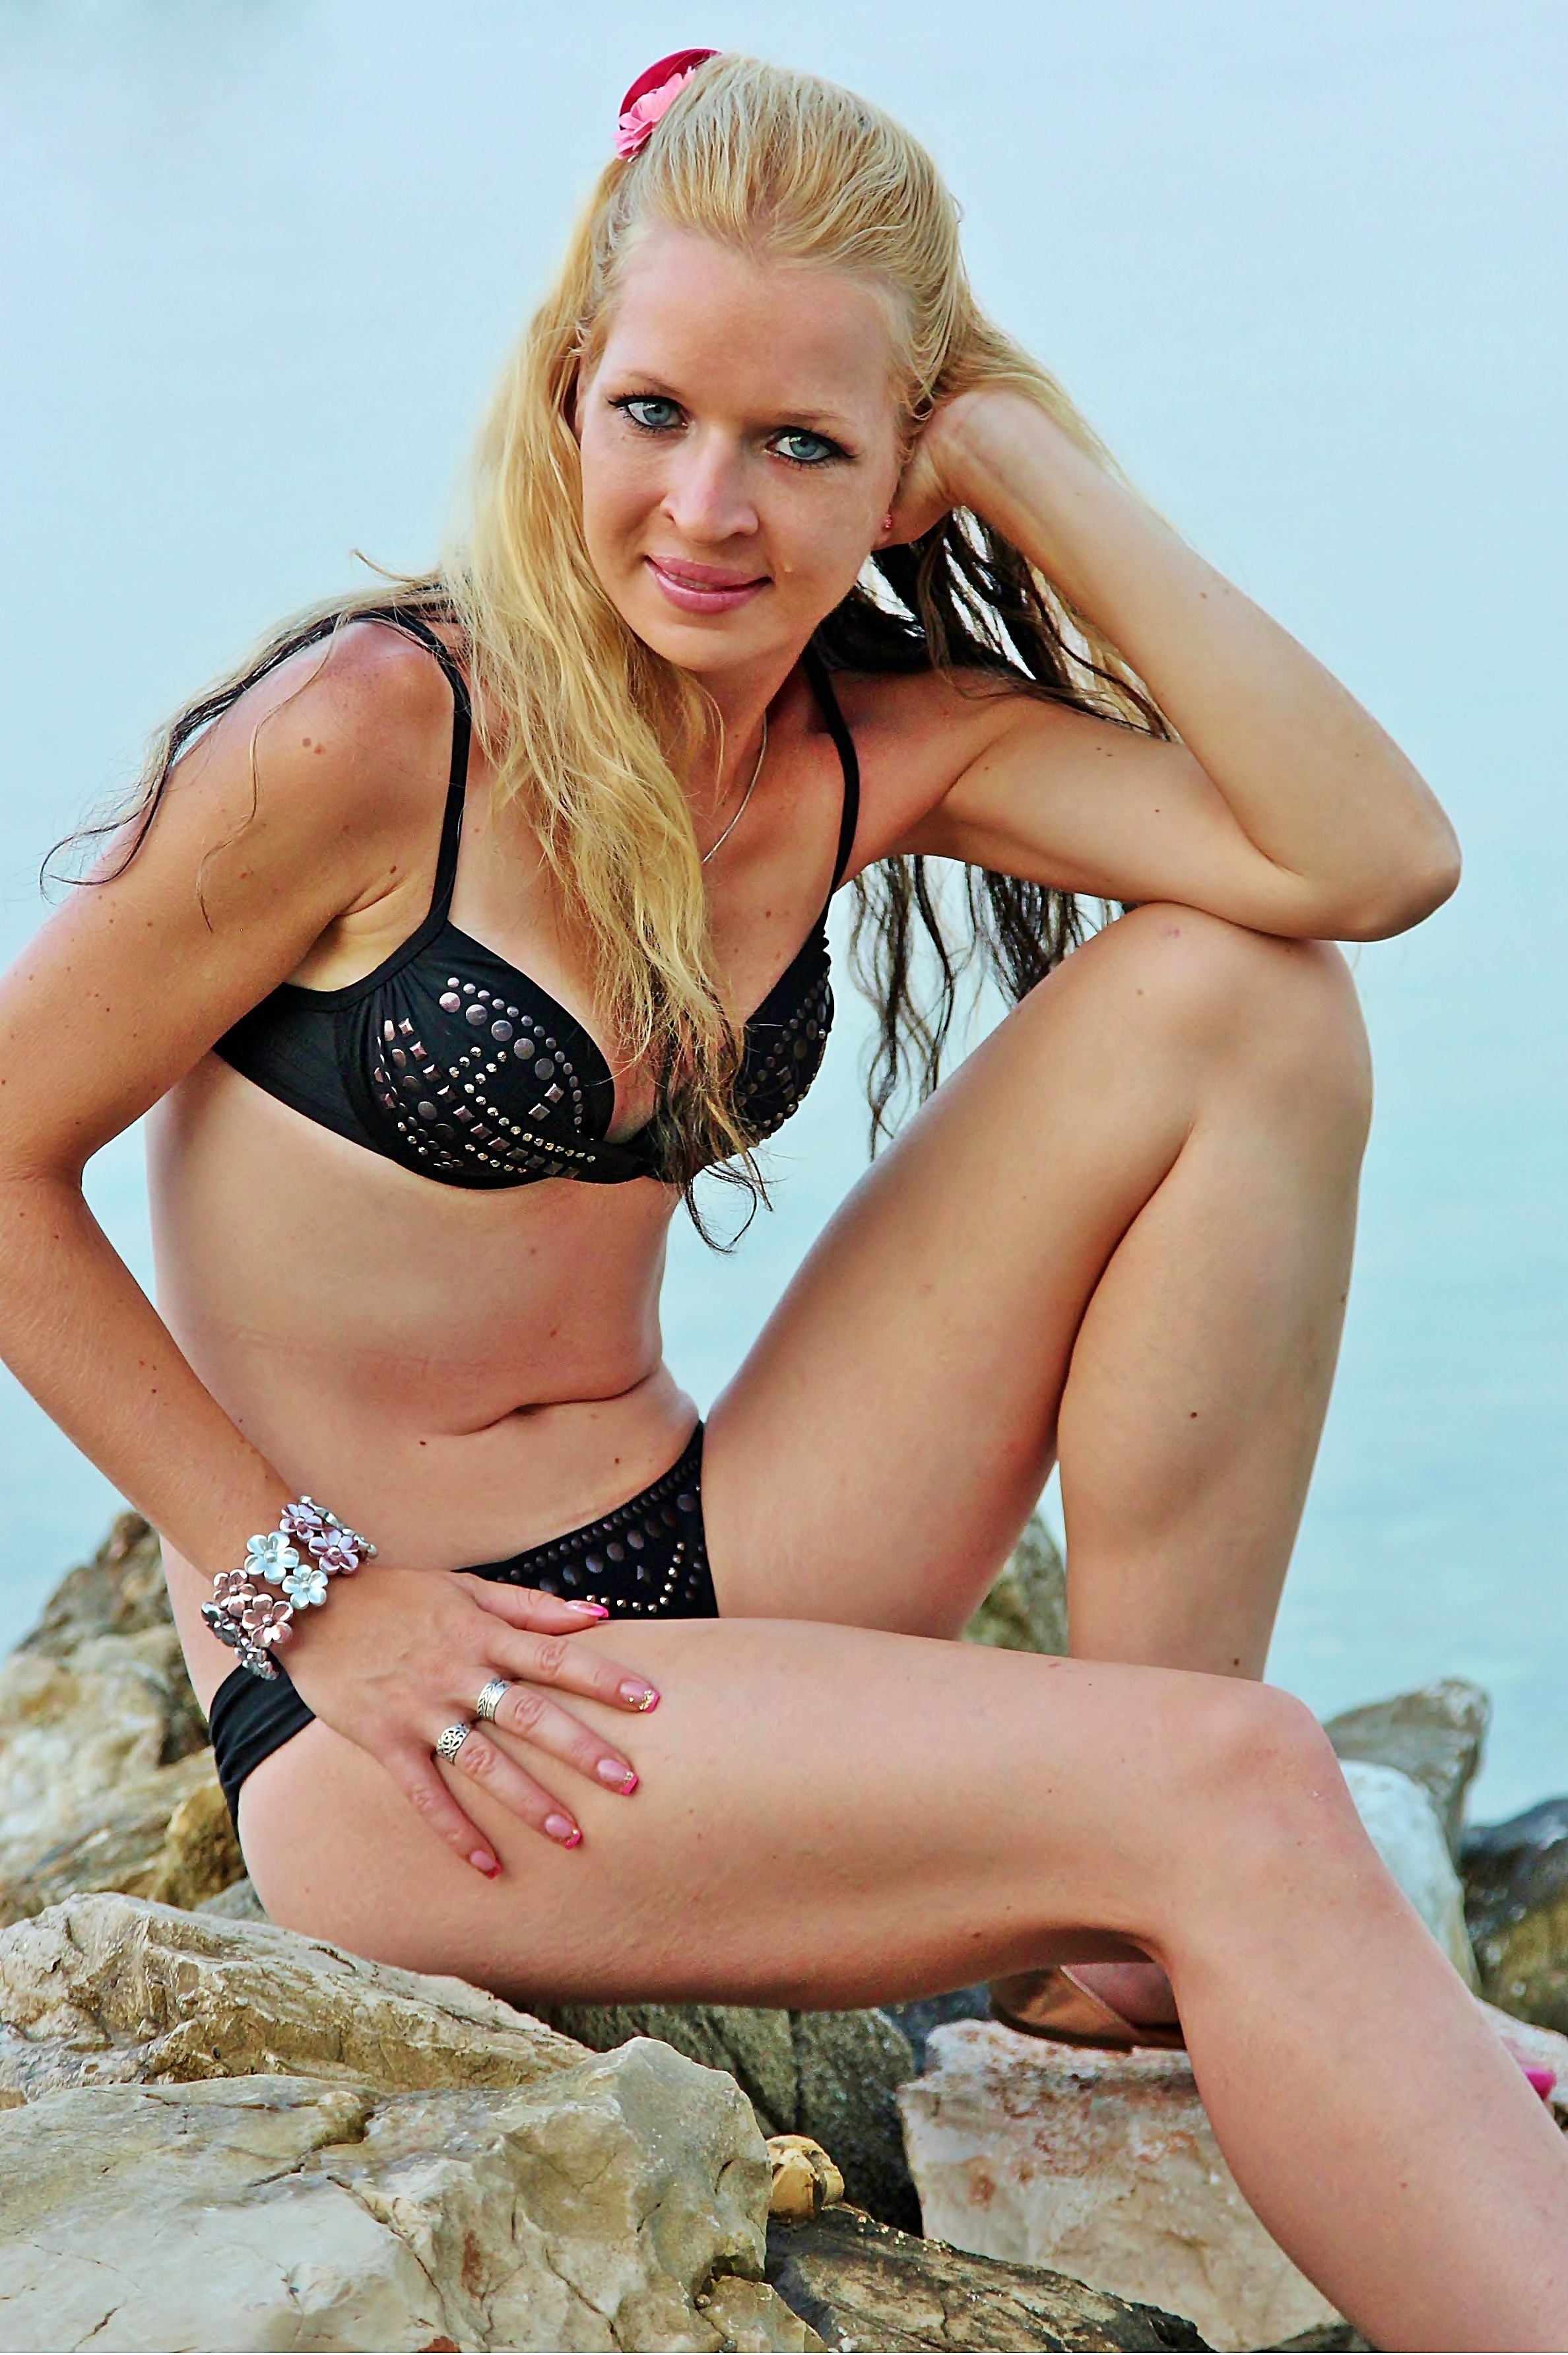
hand, girl, hair, leg, model, finger, clothing, hairstyle, muscle, swimwear, long hair, blue eye, human body, black hair, thigh, beauty, sexy, blond, abdomen, photo shoot, brown hair, undergarment, art model, supermodel, human hair color, gravure idol, grape girl, sitting on a rock, black bikini